Washdown

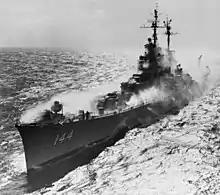
Naval ship having a nuclear contamination wash down exercise, 1954

Military and civil defense have exercises to remove chemical and radioactive contamination from vehicles, buildings, people, etc.